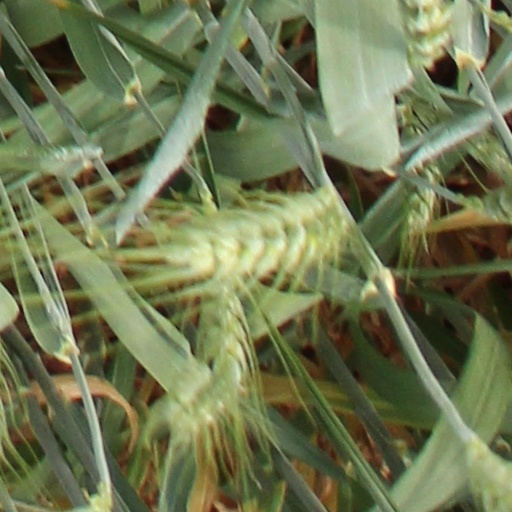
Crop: wheat